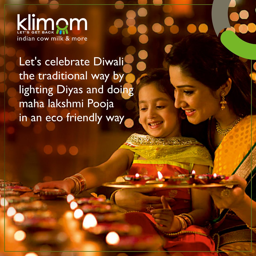
holiday has always been a festival of lights , its about lighting up each others life with joy , gifting happiness & burning the evil thoughts